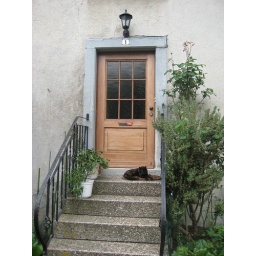
Cat sleeping by the door